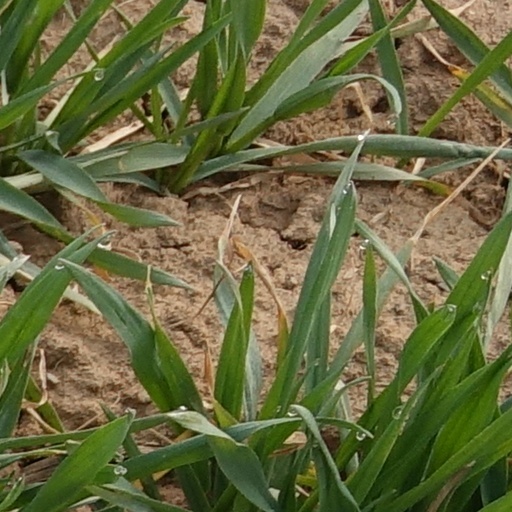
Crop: wheat